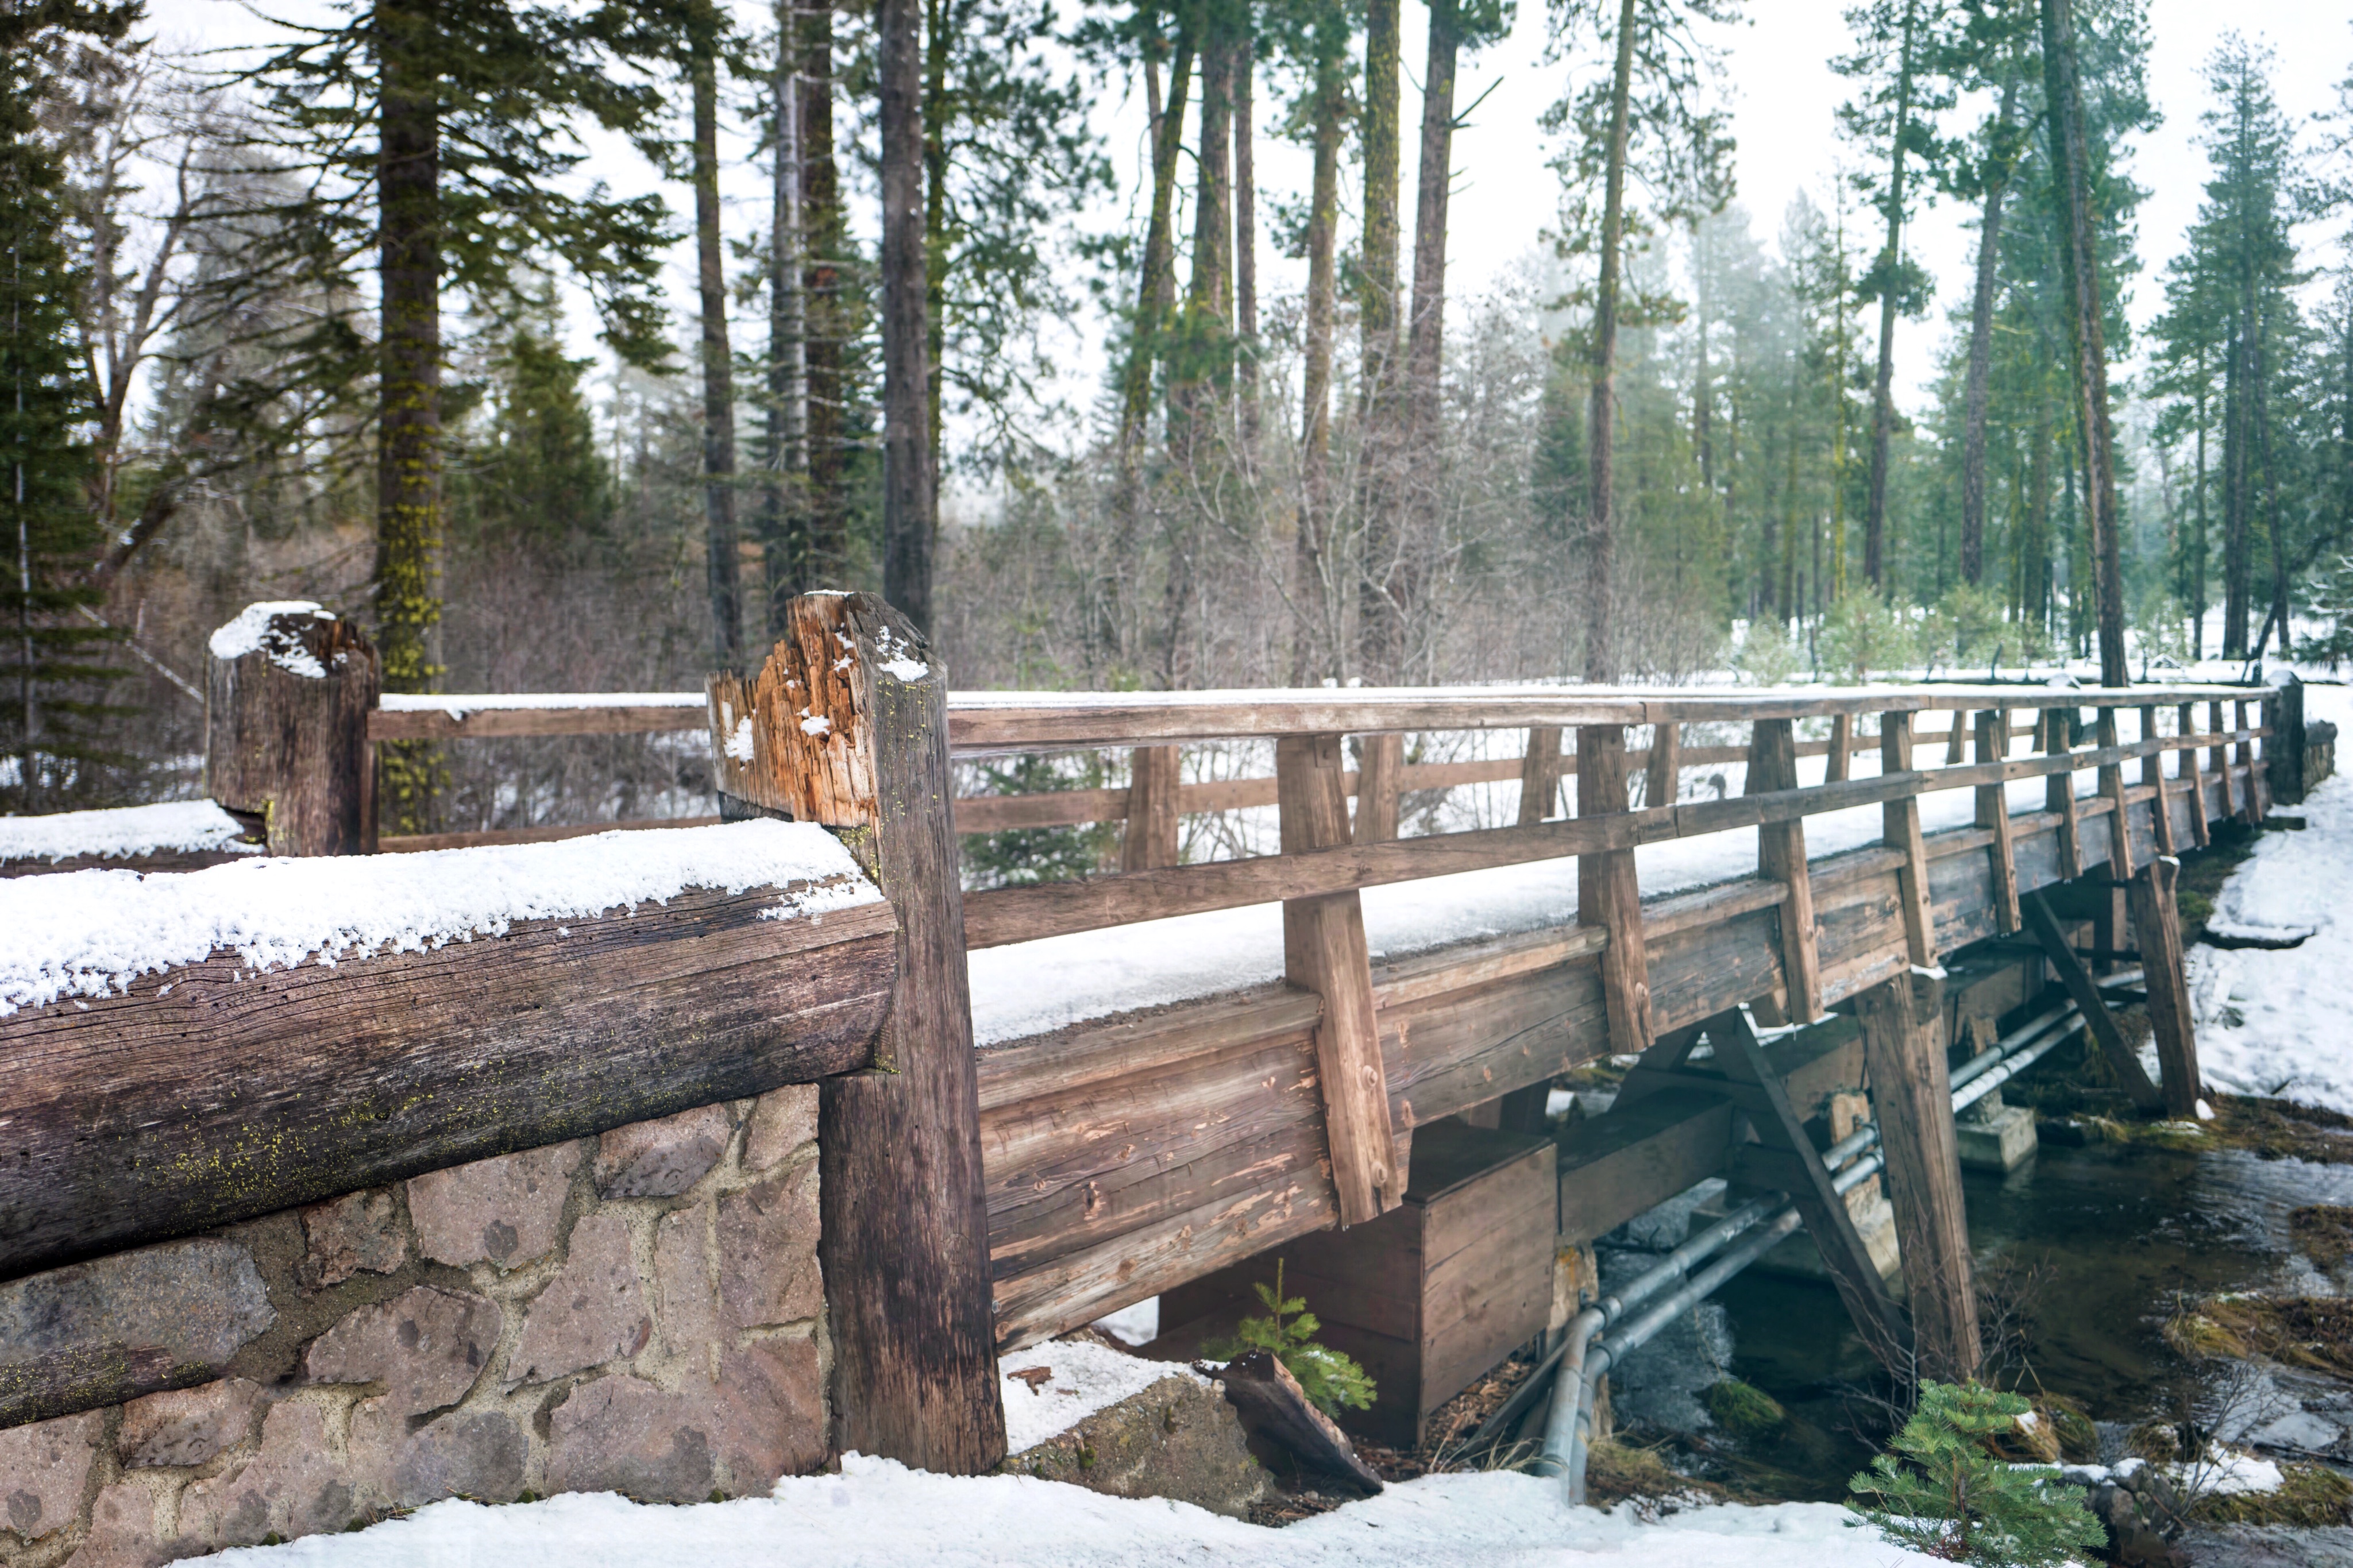
snow, trail, bridge, outdoor structure